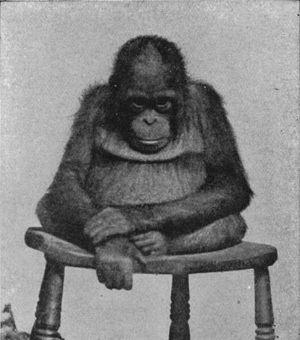
Gambier Bolton était un auteur anglais et photographe spécialisé en histoire naturelle et « phénomènes psychiques ».
Les Orangs-outans forment un genre de singes appartenant à la famille des hominidés. Ce sont des grands singes diurnes, au pelage clairsemé de couleur rouille à orange foncé, qui comme les autres hominoïdes, ne possèdent pas de queue. Ils sont endémiques des forêts tropicales des îles de Sumatra et Bornéo, territoires partagés entre l'Indonésie et la Malaisie.